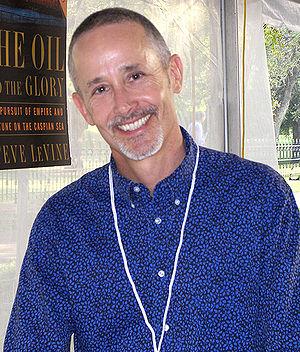
Steven Saylor, né le 23 mars 1956 à Port Lavaca, au Texas, est un journaliste, un historien et un écrivain américain, auteur de romans policiers et historiques.